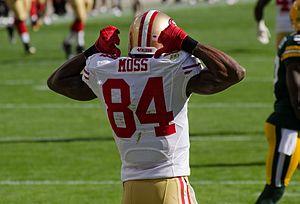
Randy Gene Moss, né le 13 février 1977 à Charleston, est un joueur de football américain ayant évolué au poste de wide receiver. Il est considéré comme l'un des meilleurs receveurs de l'histoire de la National Football League.